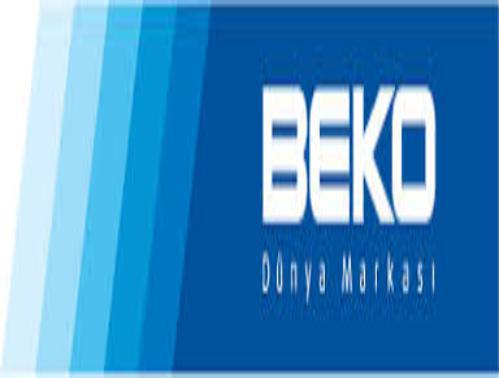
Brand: Beko
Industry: Necessities